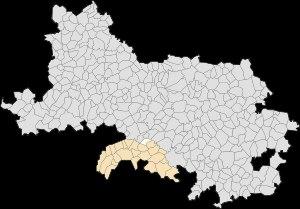
Humbercamps est une commune française située dans le département du Pas-de-Calais en région Hauts-de-France.